Novena of Grace

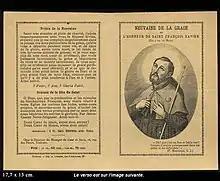
Novena of Grace in French

In Naples in 1633, Fr. Marcello Mastrilli, S.J. took a vow asking to be assigned Japan during a period of violent suppression of Christians.